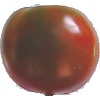
Label: Tomato Maroon 1